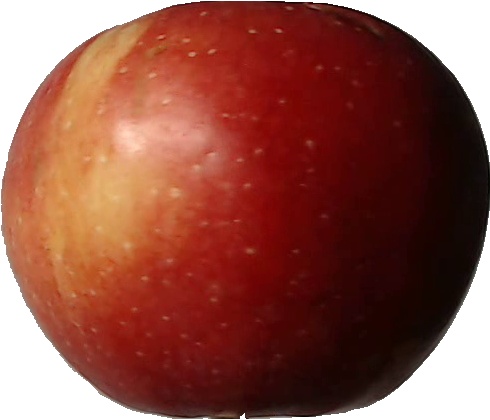
Label: apple_braeburn_1